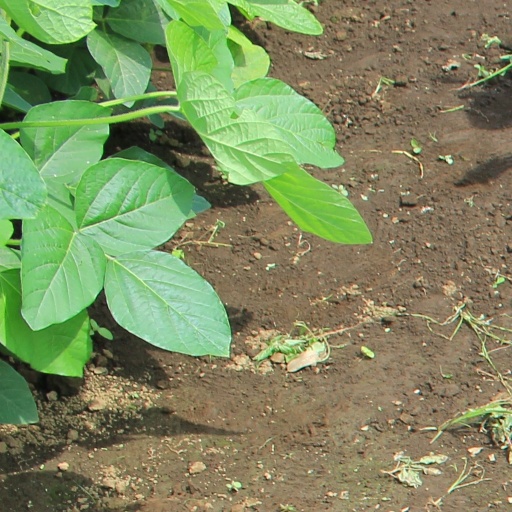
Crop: soybean